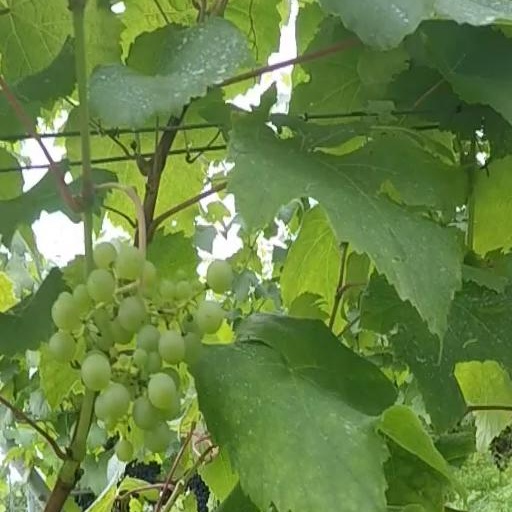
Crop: grape